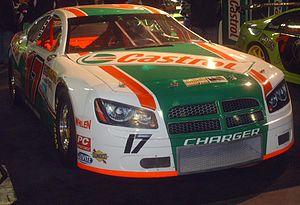
Castrol est une société spécialisée dans la conception et la vente de lubrifiants pour moteurs. Castrol fait partie du groupe BP, mais elle a gardé son identité. Les lubrifiants Castrol continuent d'être présents à travers le monde et sont, dans de nombreuses régions, leaders du marché.